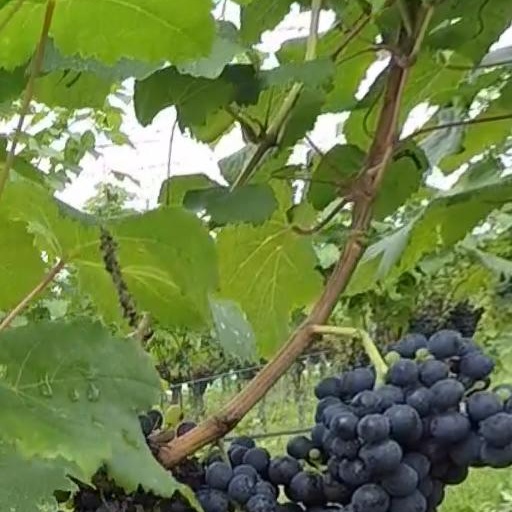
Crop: grape